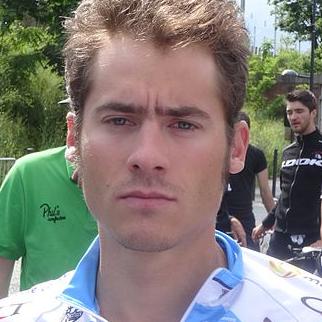
Age: 27